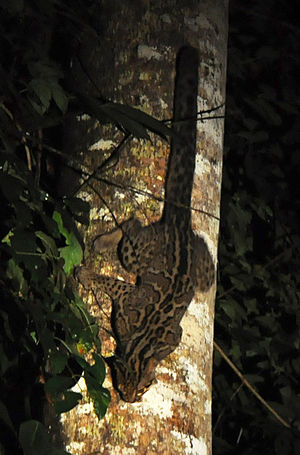
Marmorkat
Marmorkatten er et dyr i kattefamilien. Marmorkatten er omkring 53 cm lang med en hale på 38 cm og vejer 3-5 kg. Den lever i skove i det sydlige og sydøstlige Asien. Hjørnetænderne er bemærkelsesværdigt store og halen meget lang.